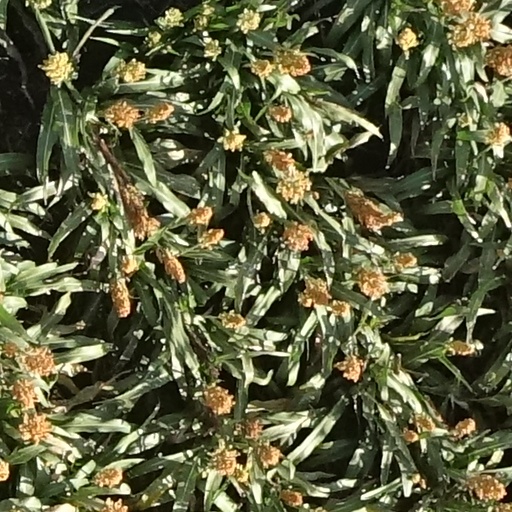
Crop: sorghum